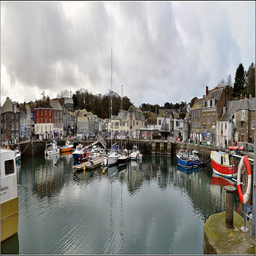
a photo of a dock housing a bunch of boats
many different types of boats in a harbor
Boats are docked at the harbor near a small town.
Some boats on a lake with houses
Boats are docked in a harbor near buildings.